Love in Another Language

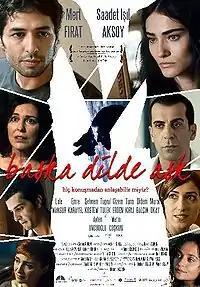
Theatrical poster

Love in Another Language is a 2009 Turkish drama film directed by İlksen Başarır, starring Mert Fırat as a young deaf man who falls in love with a call-center worker. The film, which went on nationwide general release on , won awards at film festivals in Antalya, Bursa and Ankara as well as the 3rd Yeşilçam Awards.